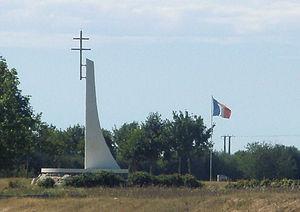
La poche de La Rochelle est une zone de résistance allemande à la fin de la Seconde Guerre mondiale. La poche est constituée de la ville de La Rochelle, de la base sous-marine de La Pallice, de l'île de Ré et de la majeure partie de l'île d'Oléron.